Ginger Snaps 2: Unleashed

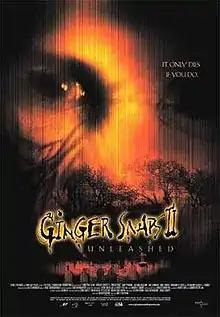
Theatrical release poster

Ginger Snaps 2: Unleashed (also known as Ginger Snaps II or Ginger Snaps: Unleashed) is a 2004 Canadian horror film, written by Megan Martin and directed by Brett Sullivan. It is the second installment in the "Ginger Snaps" series and sequel to "Ginger Snaps" (2000), directed by executive producer John Fawcett and written in collaboration with Karen Walton. A prequel, "", was filmed back-to-back with "Ginger Snaps 2: Unleashed" and was also released in 2004.